Primo Nebiolo

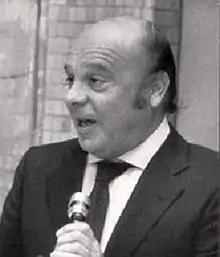
Nebiolo in the 1970s

Primo Nebiolo (14 July 1923 – 7 November 1999) was an Italian sports official, best known as former president of the worldwide athletics federation IAAF and the FISU.